Arpeggio of Blue Steel

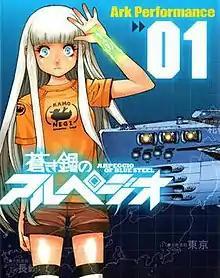
First "tankōbon" volume cover, featuring Iona and the I-401

is a Japanese manga series produced by Ark Performance and serialized in Shōnen Gahosha's "Young King Ours". 29 "tankōbon" volumes have been released and an anime series by Sanzigen aired from October to December 2013. The same studio also produced two films based on the series, released in January and October 2015.